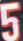
Number: 5